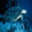
Label: turtle